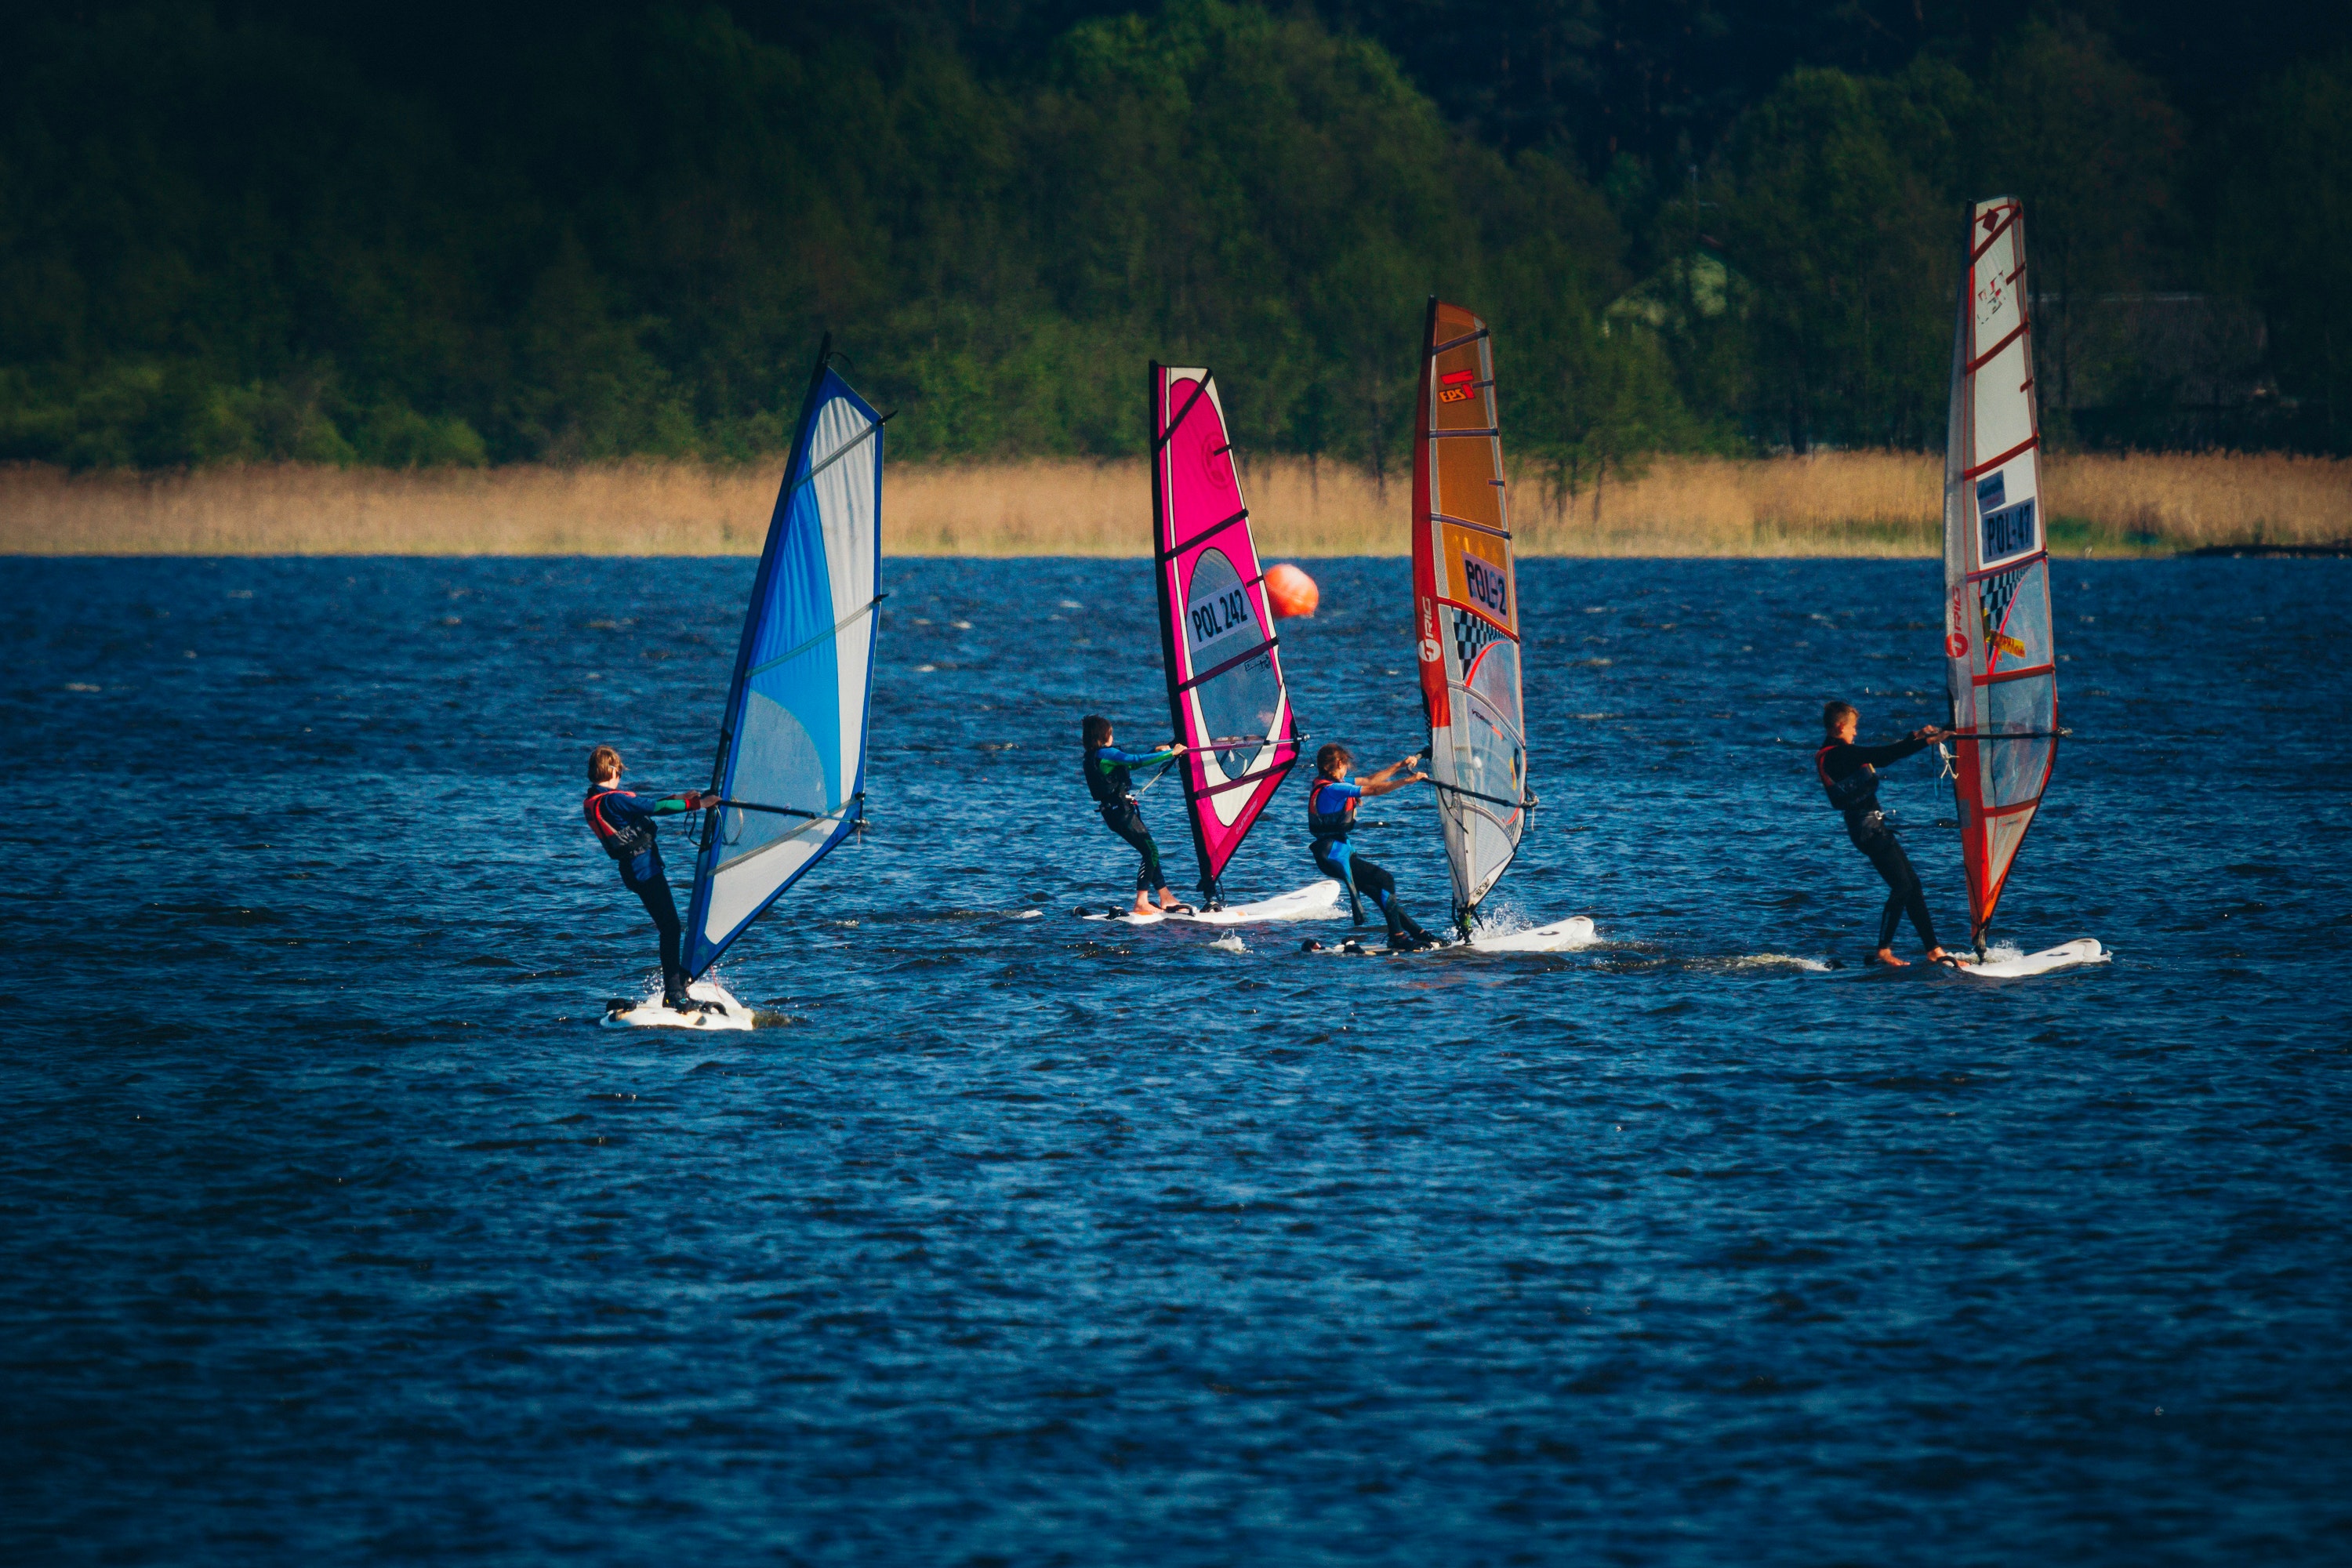
windsurfing, water transportation, sail, surface water sports, water sport, outdoor recreation, sailing, recreation, sports, boardsport, wind, vehicle, watercraft, water, sailboat, boat, sky, wave, windsports, reservoir, surfing, leisure, Surfing Equipment, wind wave, sea, vacation